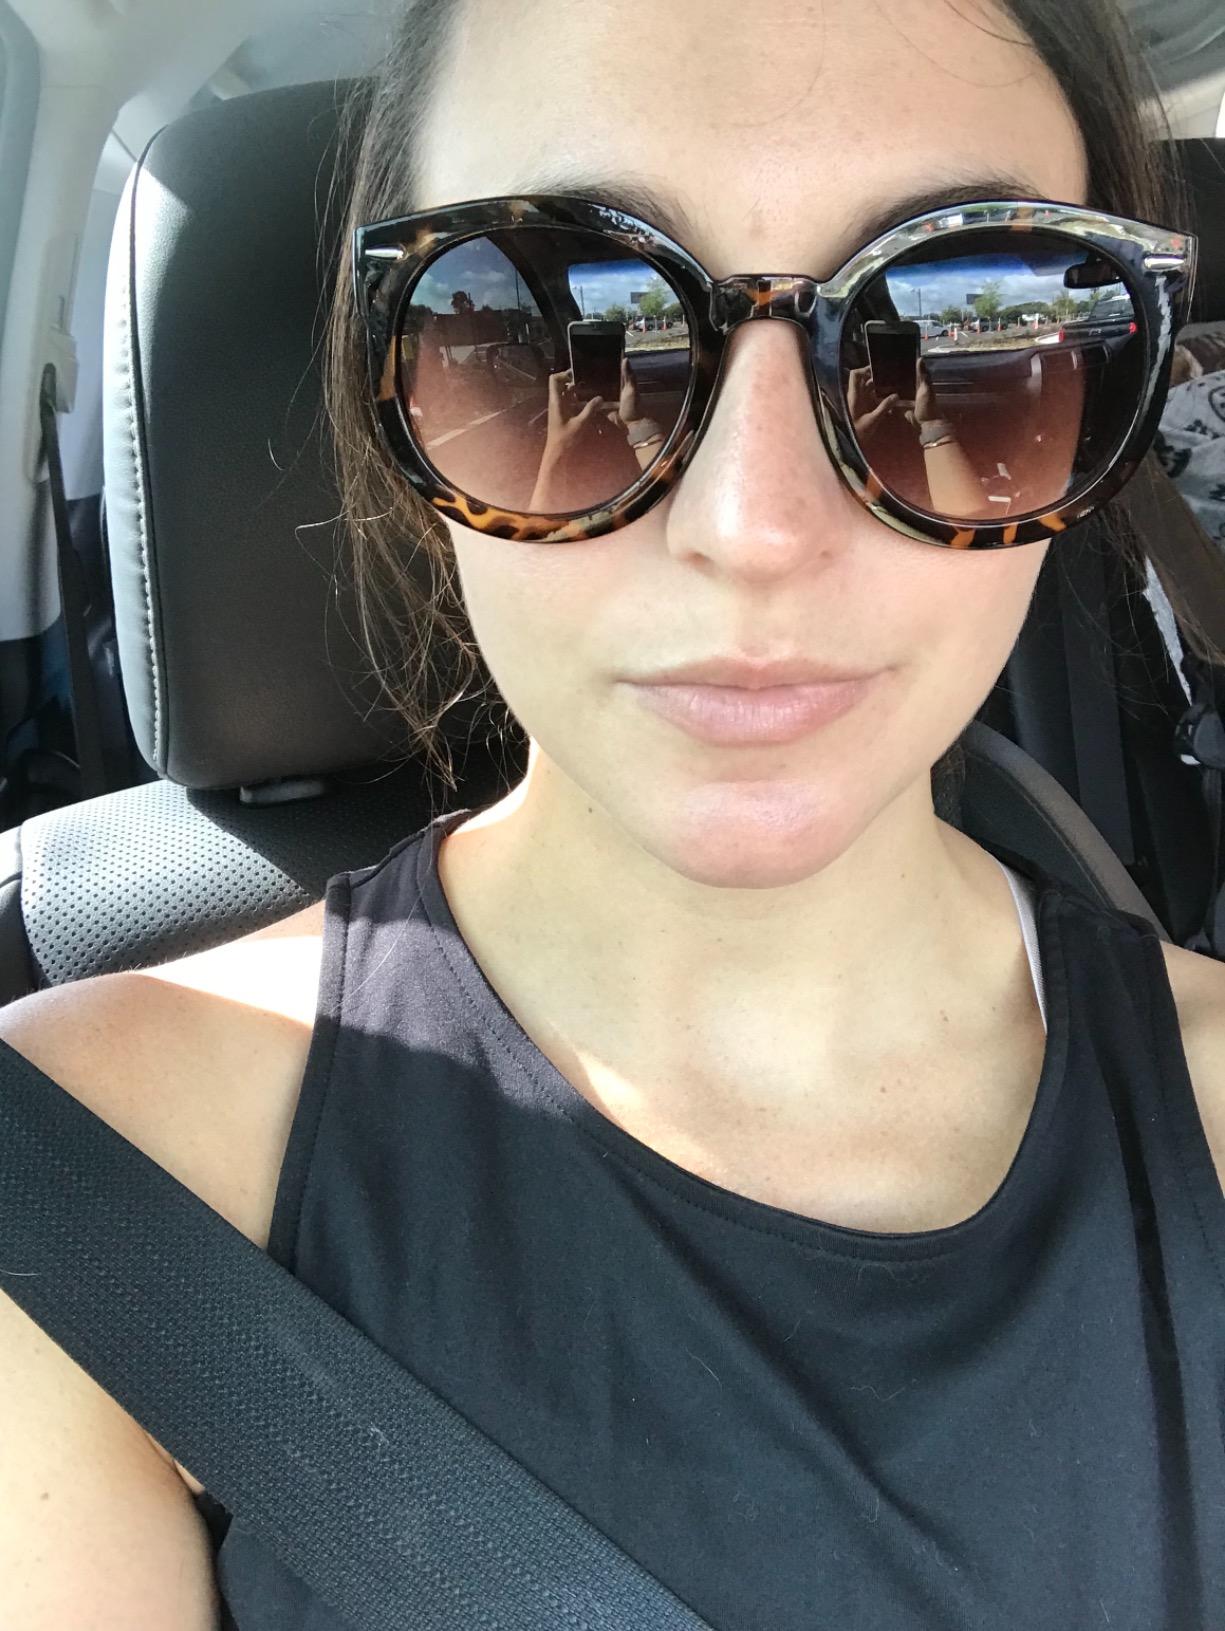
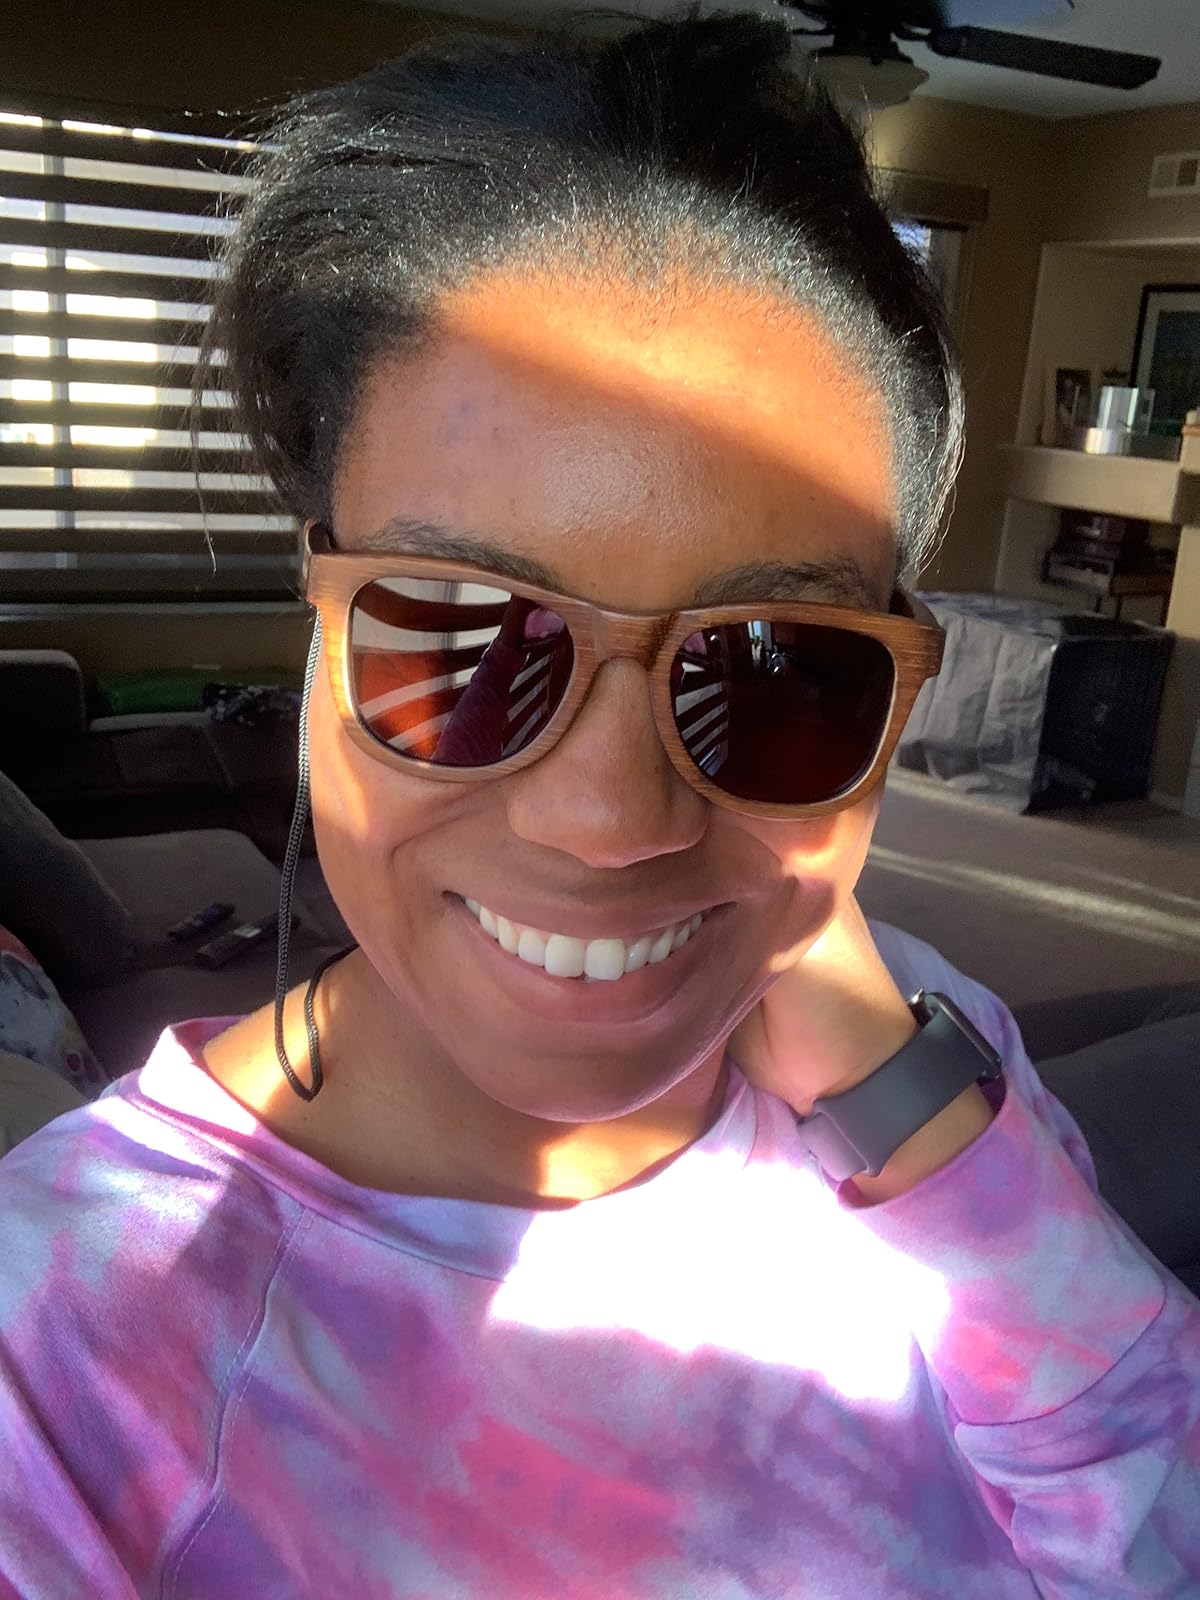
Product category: accessories_sunglasses
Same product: no